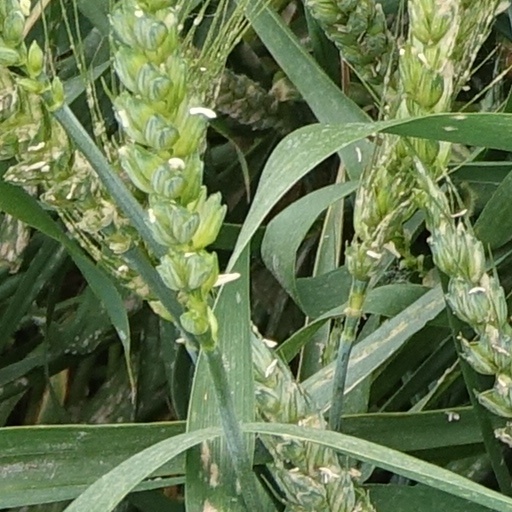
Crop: wheat